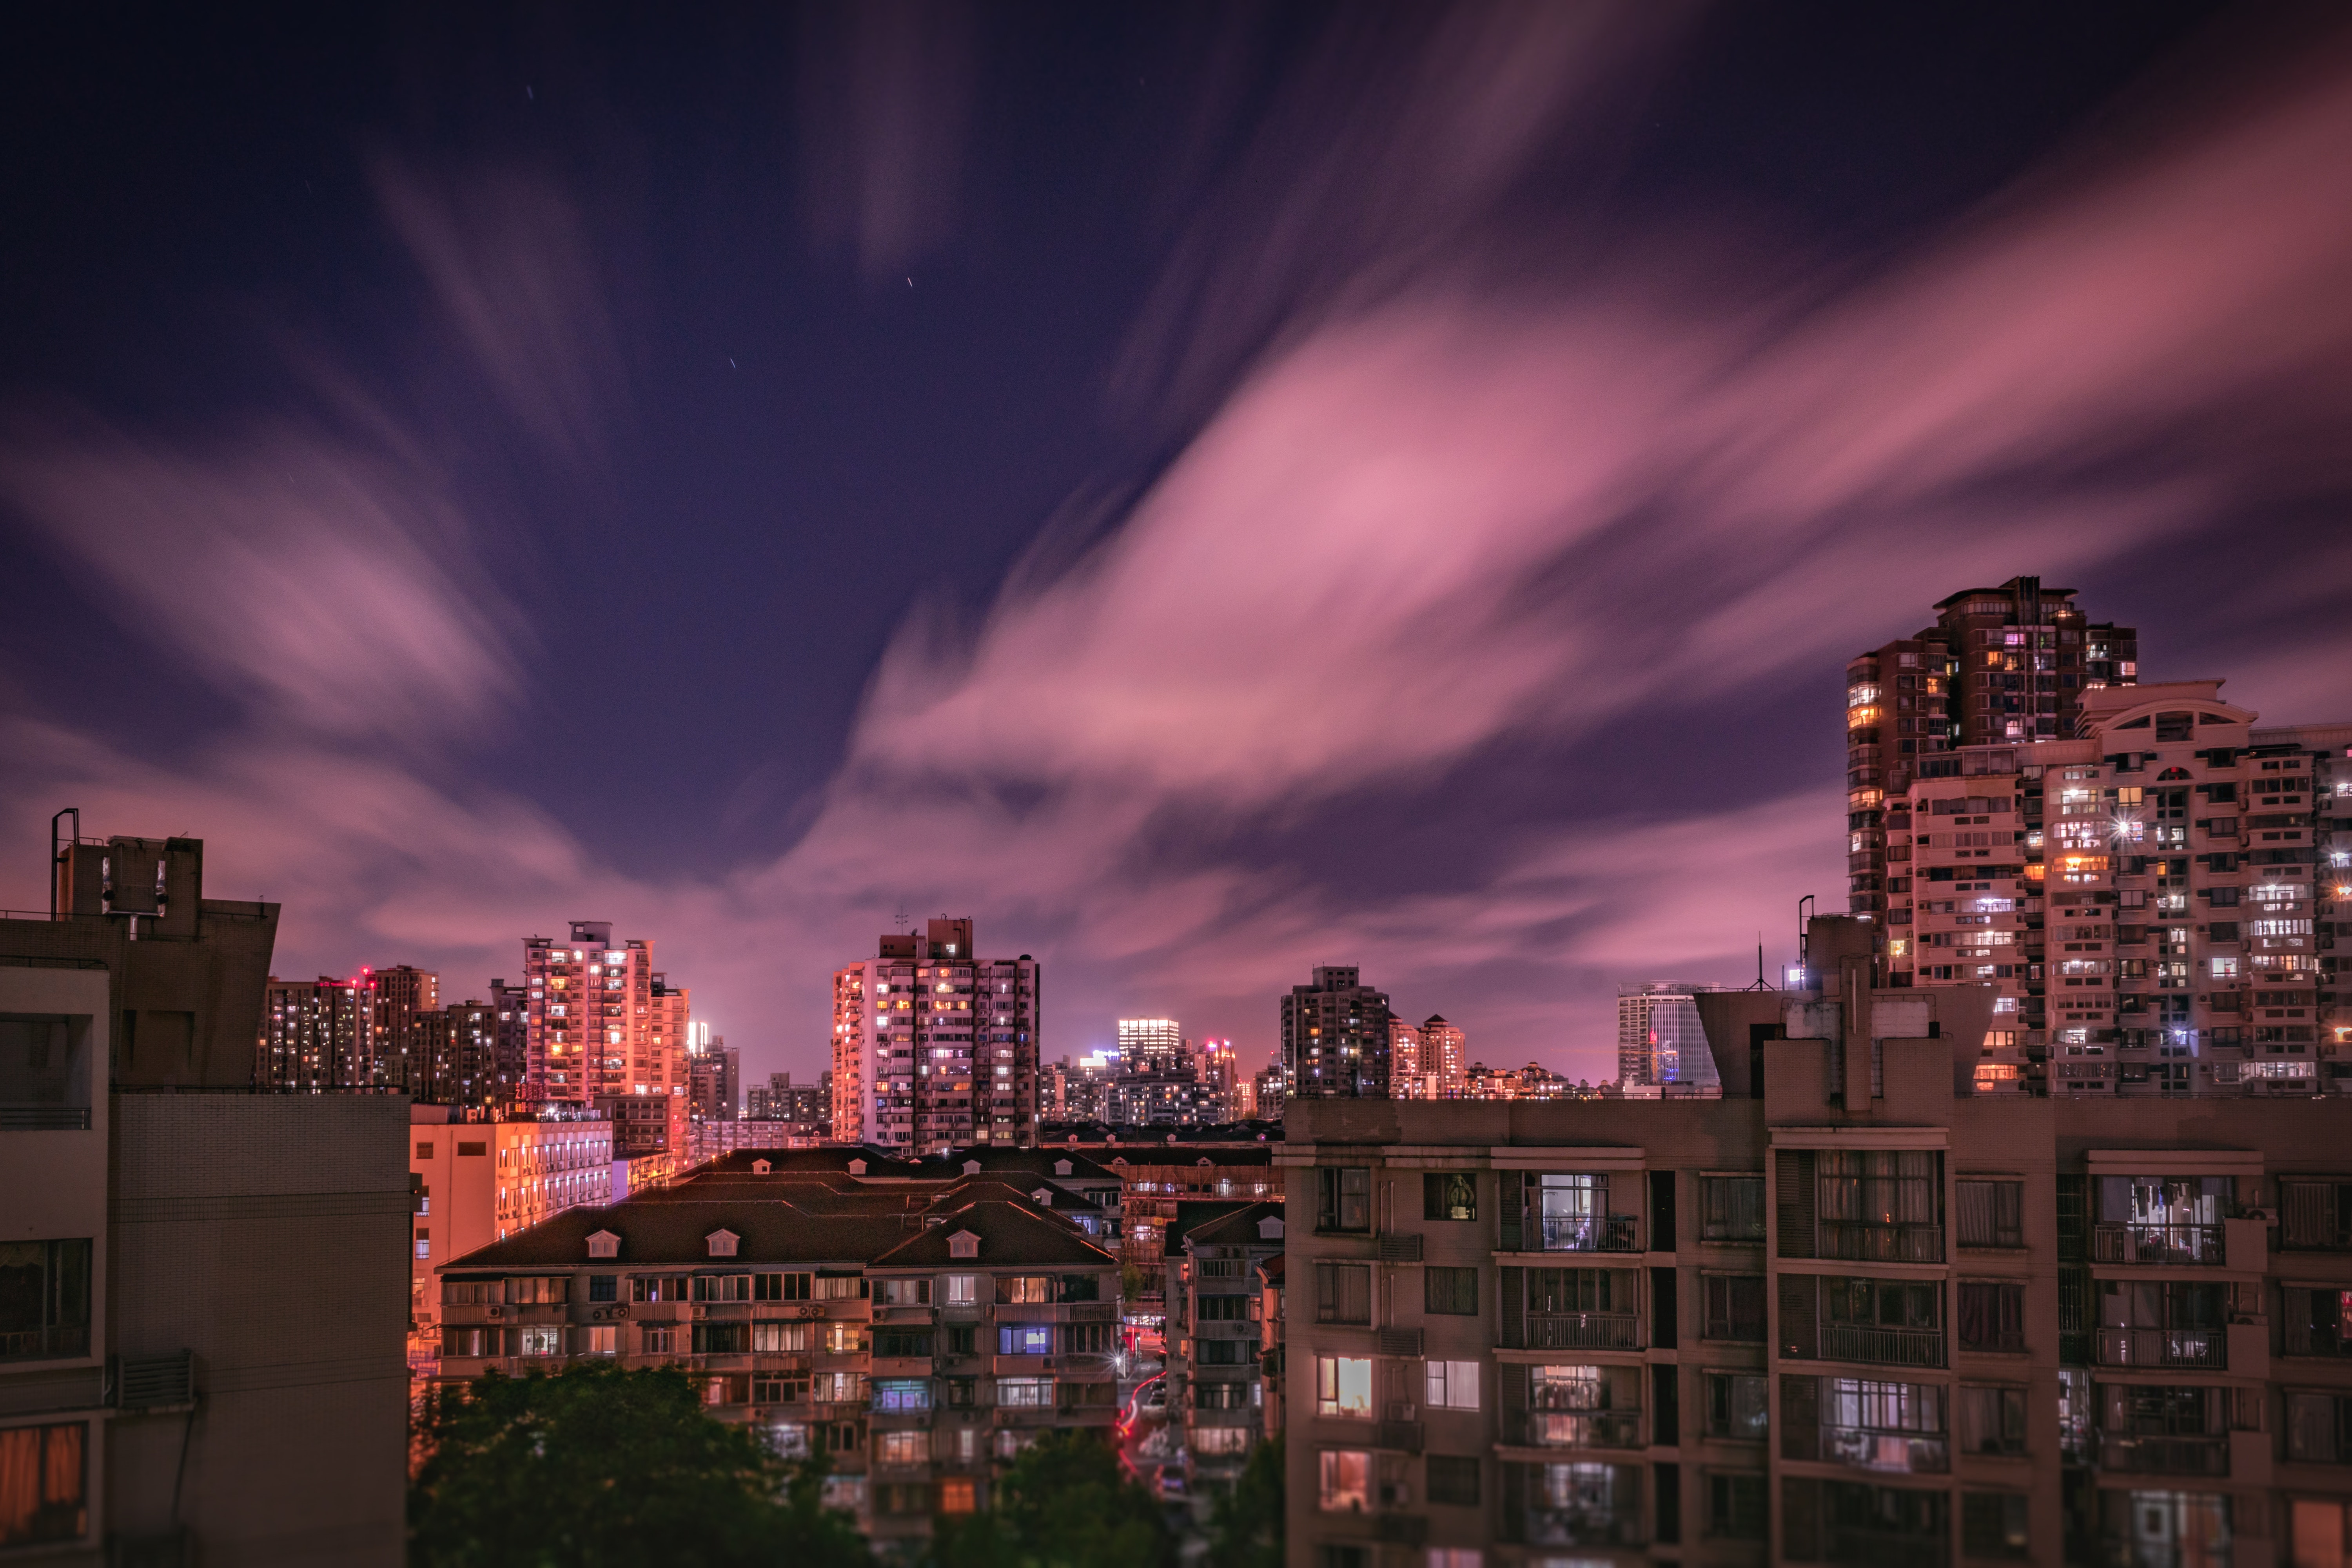
sky, metropolitan area, urban area, cloud, city, cityscape, night, metropolis, human settlement, daytime, downtown, skyline, purple, town, light, architecture, evening, dusk, tower block, lighting, residential area, building, morning, atmosphere, tree, skyscraper, neighbourhood, meteorological phenomenon, real estate, roof, apartment, reflection, horizon, suburb, landscape, house, condominium, darkness, mixed use, cumulus, space, sunset